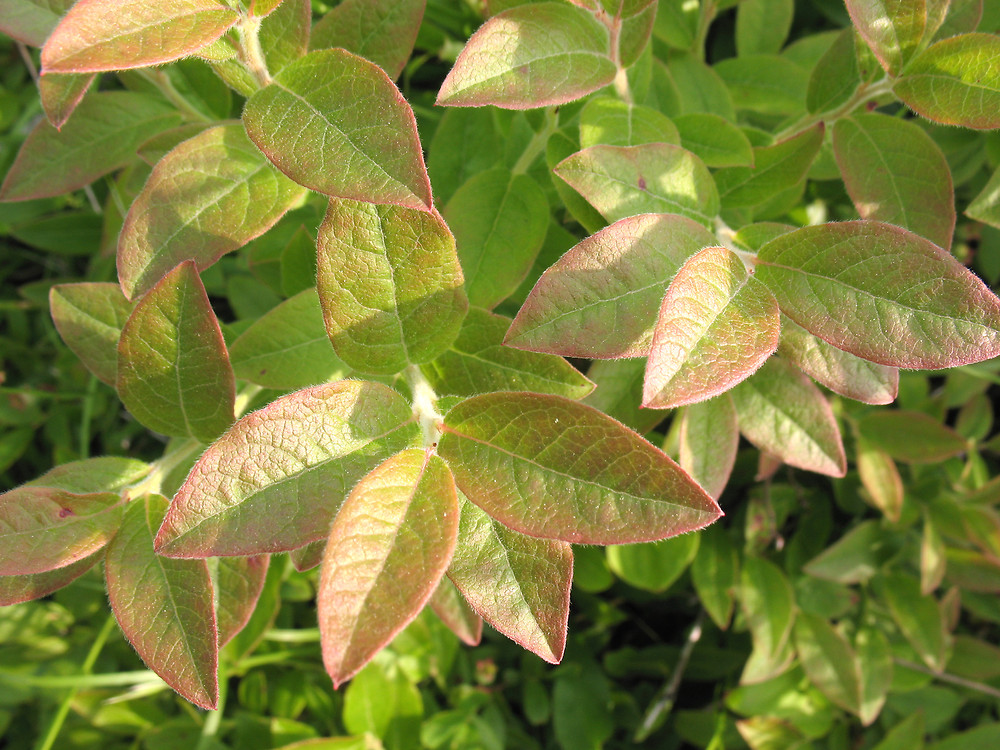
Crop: blueberry
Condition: healthy